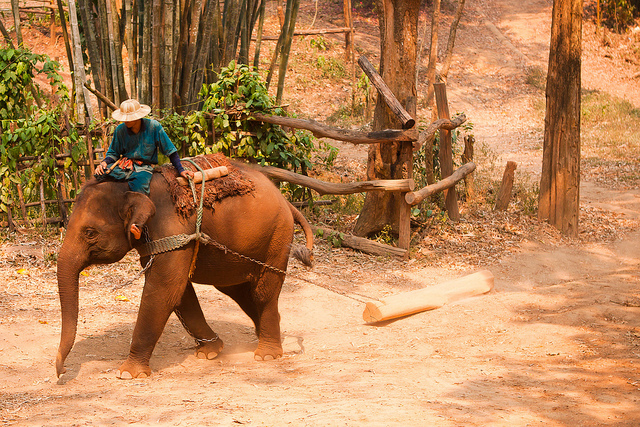
user: Given an image and a question. Answer the question in a short answer. Question: Do these animals have good memory or poor memory? Short Answer:
assistant: good